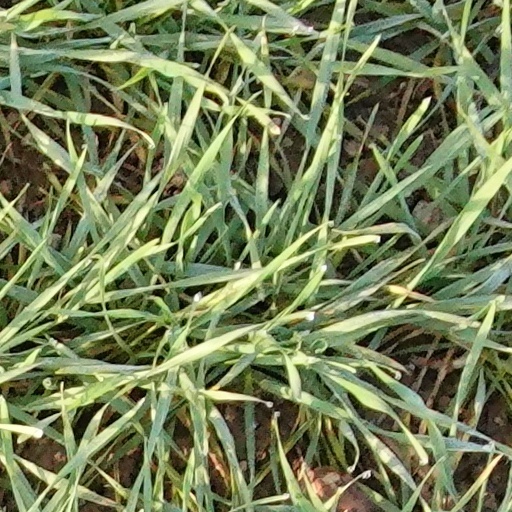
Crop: wheat